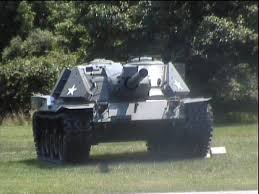
Label: Tank